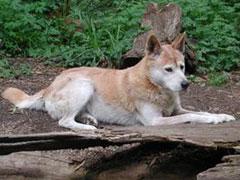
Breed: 217-n000079-dingo